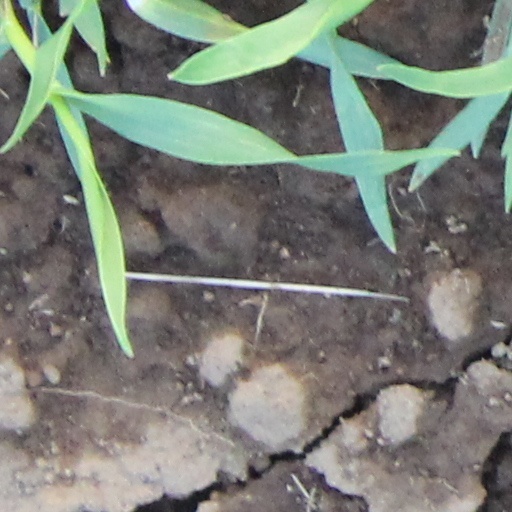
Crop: wheat